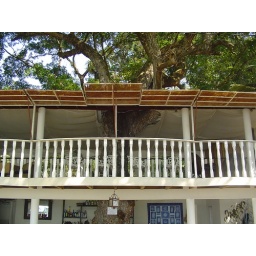
The tree house in Sosua